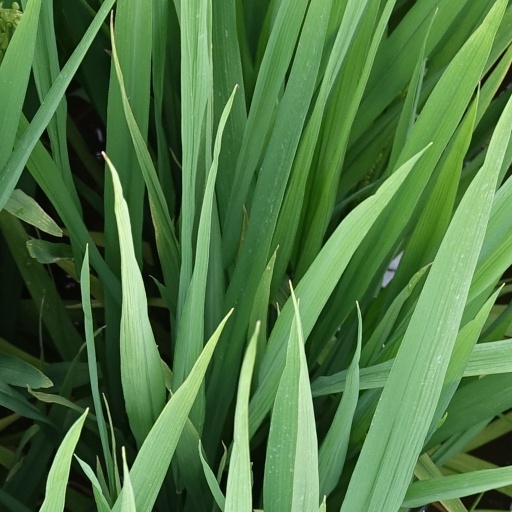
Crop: rice